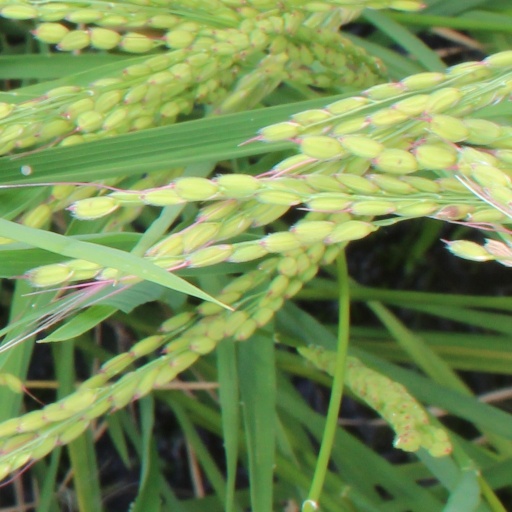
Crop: rice